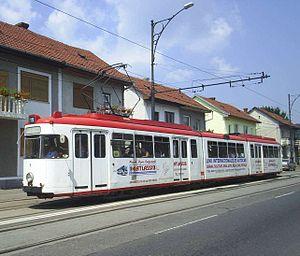
Le tramway de Reșița est le réseau de tramway desservant la ville roumaine de Reșița.